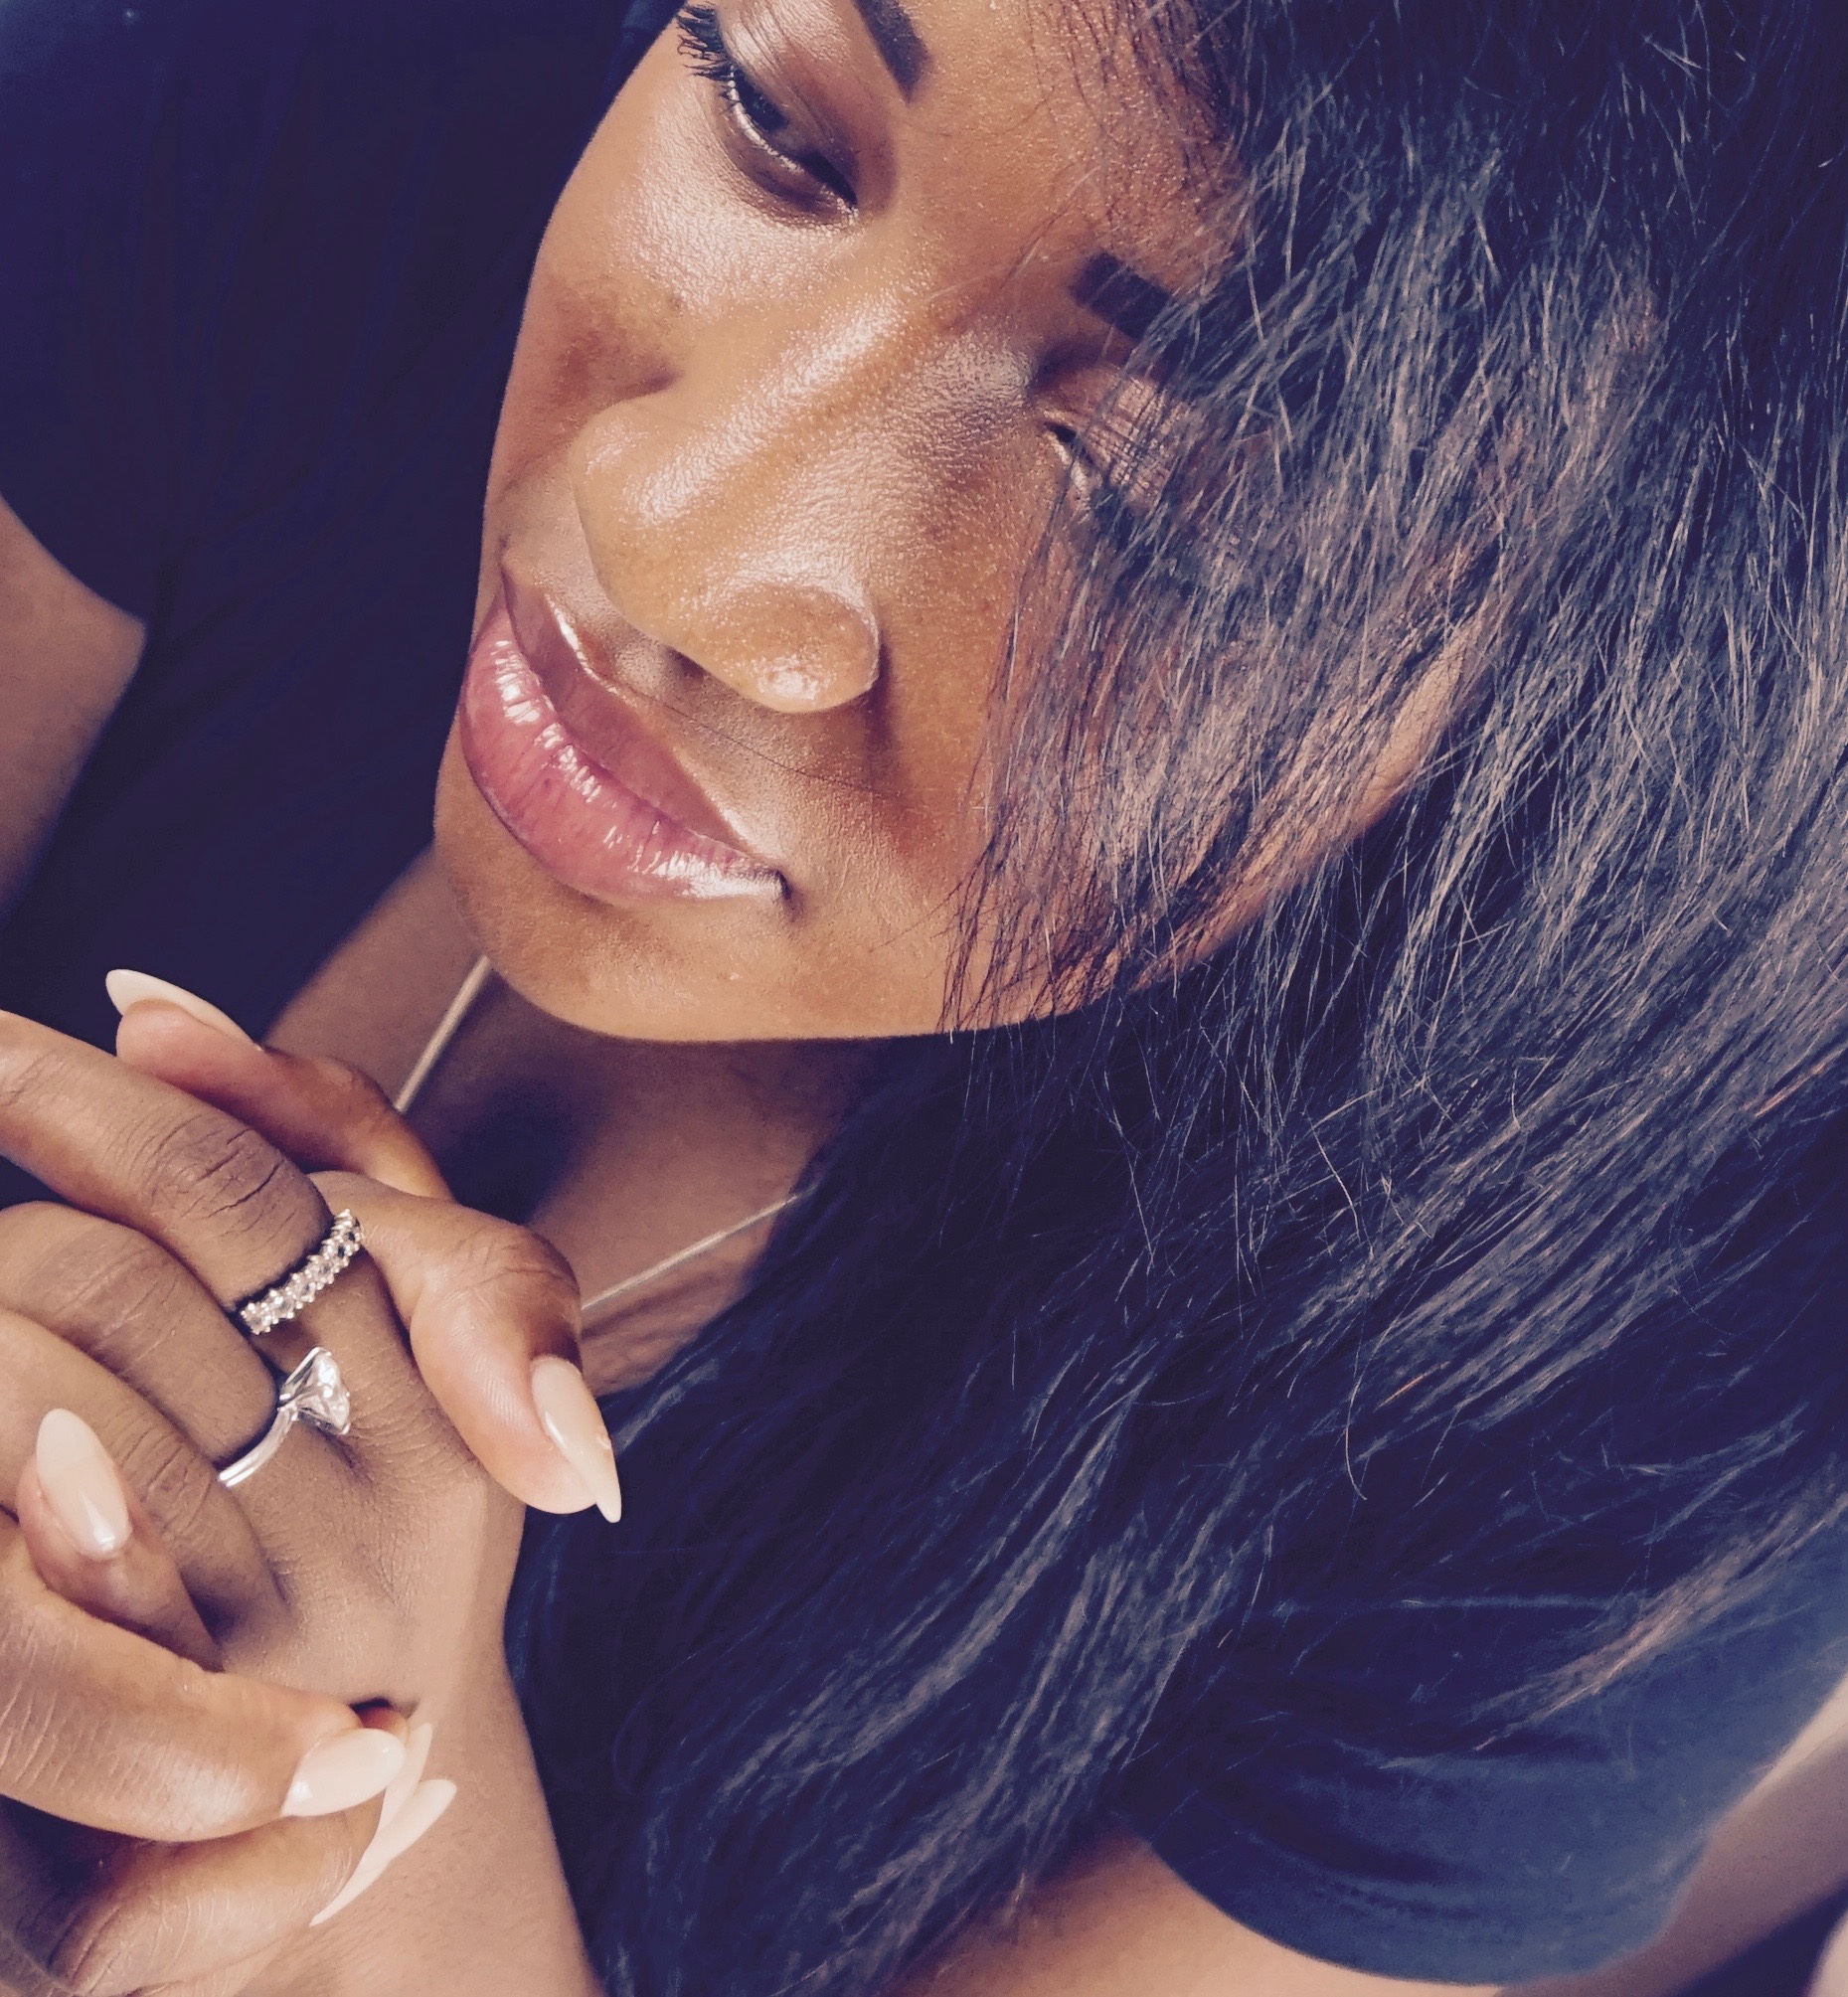
hand, person, girl, woman, hair, photography, looking, female, leg, thinking, contemplation, model, young, finger, think, blue, pensive, ear, thoughtful, lady, lifestyle, lip, smile, mouth, close up, human body, black hair, face, nose, cheek, neck, eye, selfie, head, skin, beauty, expression, blond, organ, problem, attractive, interaction, photo shoot, brown hair, sense, human action